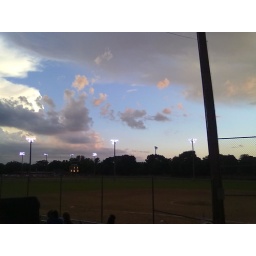
A semi-stormy sky and a softball field in Watertown, WI. Taken with a Nokia Nuron.